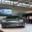
Label: automobile